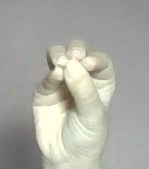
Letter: ha